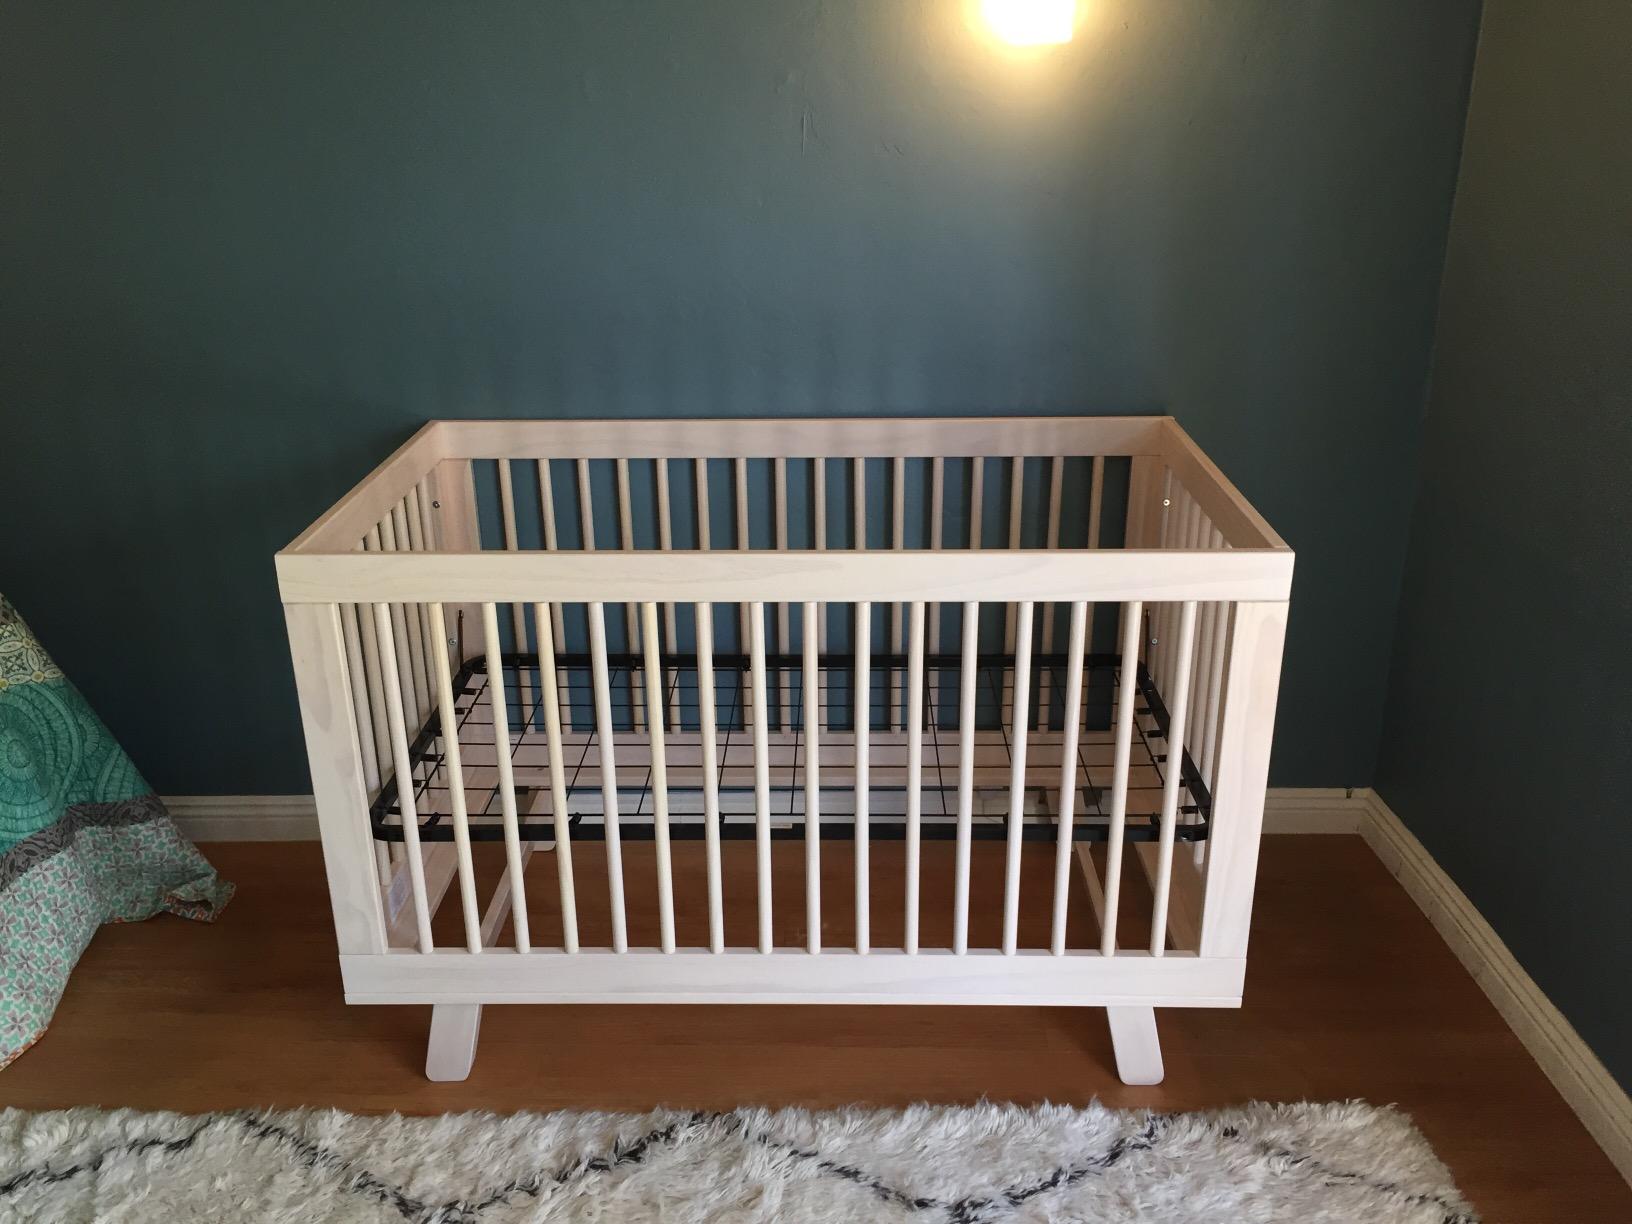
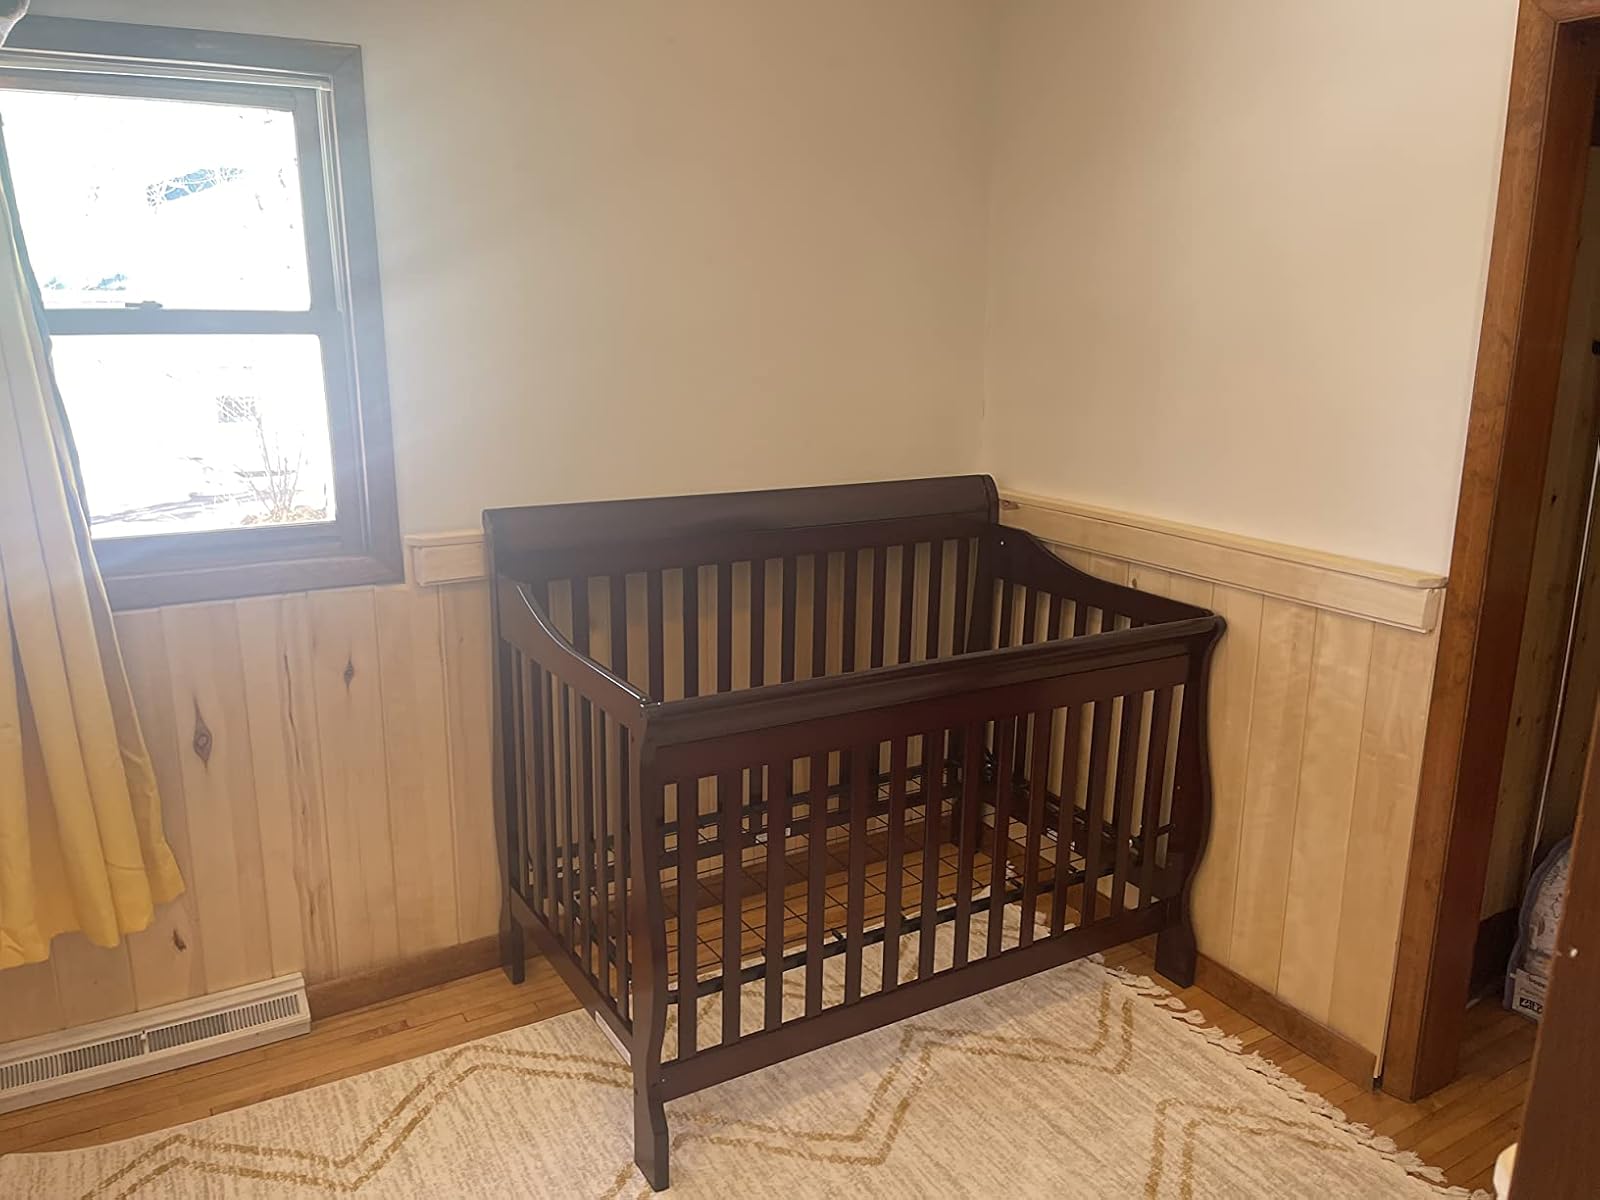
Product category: products_crib
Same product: no